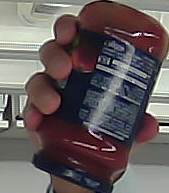
Product: barilla_pomodoro